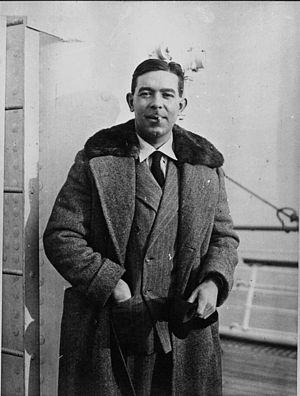
André Dubonnet, né le 28 juin 1897 à Paris et mort le 23 janvier 1980 à Maule dans les Yvelines, est un industriel, pilote de chasse, athlète, coureur automobile et inventeur français.